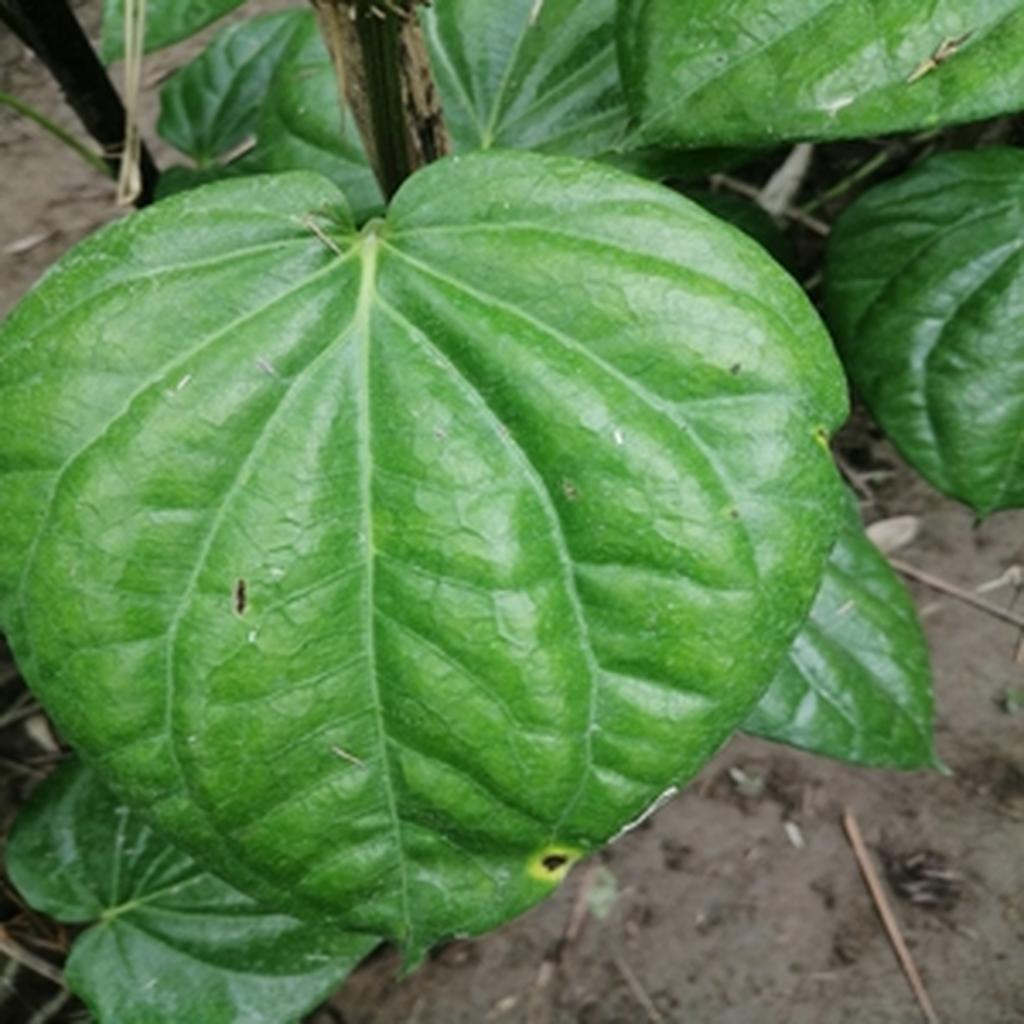
Label: Leaf_Rot